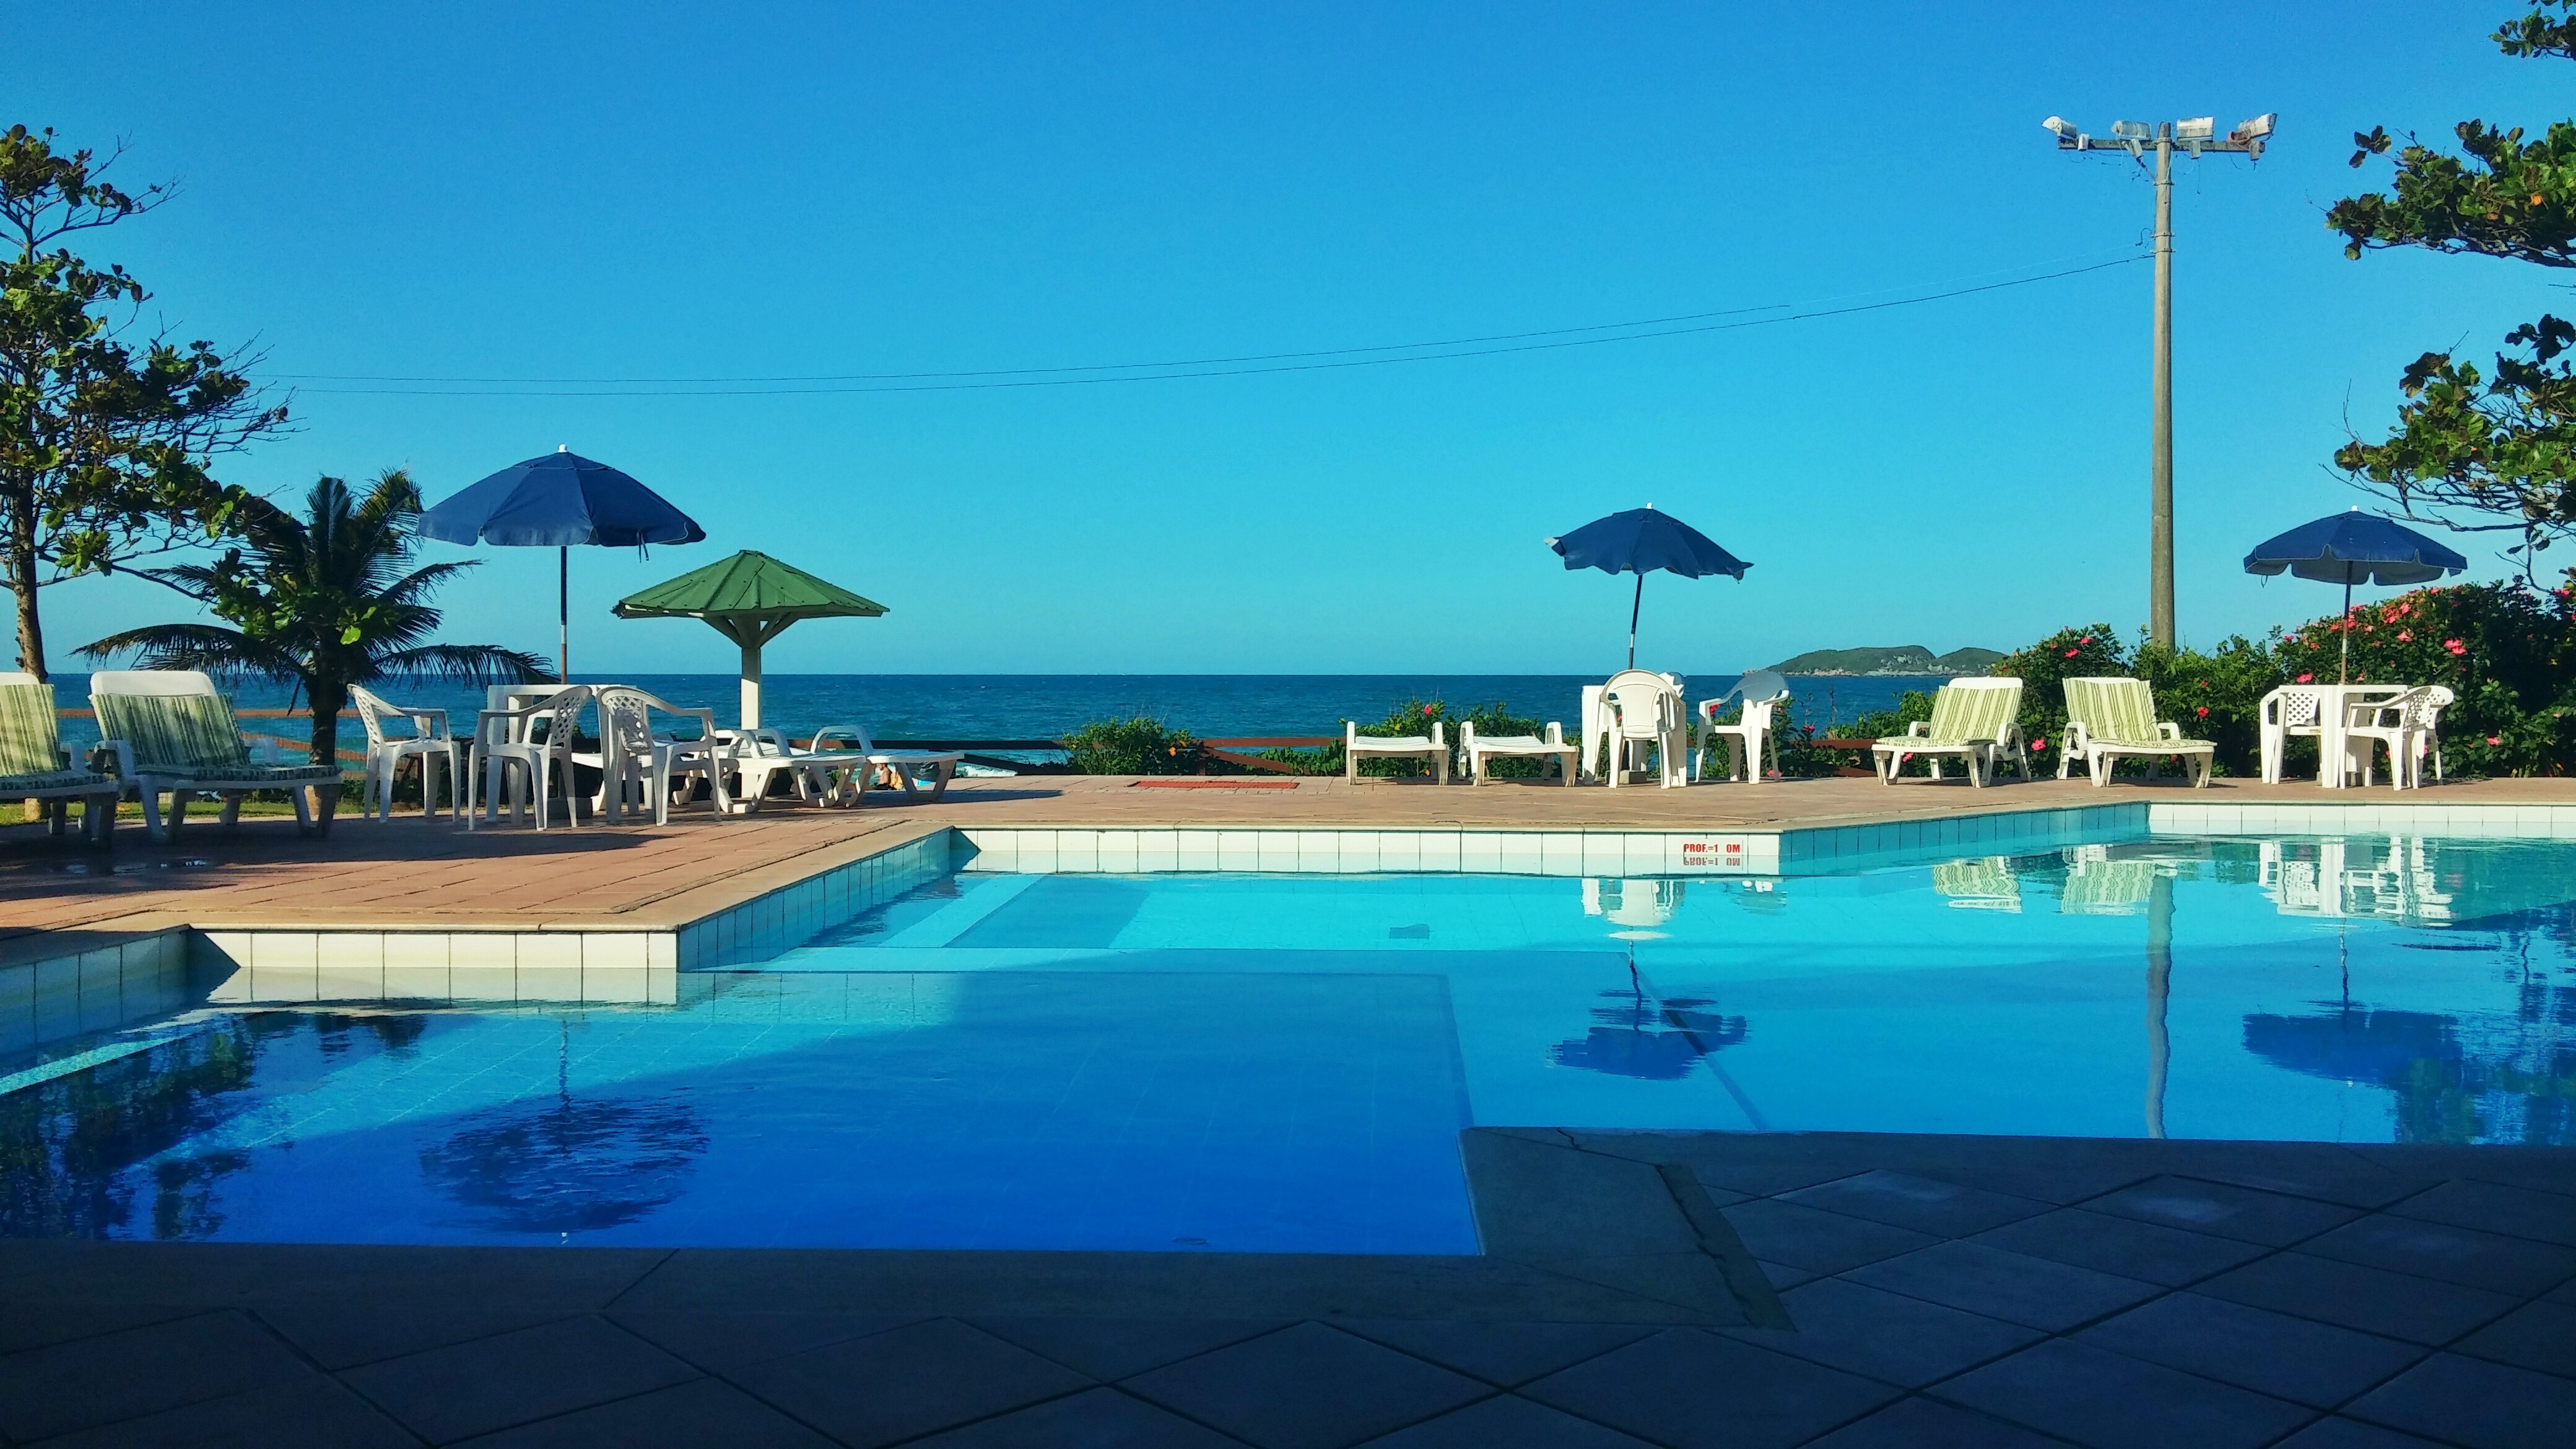
beach, landscape, water, nature, ocean, horizon, sky, villa, mansion, summer, pool, reflection, swimming pool, lagoon, ride, property, blue, rest, tourism, trip, leisure, blue sky, clouds, resort, holidays, mar, agua, sol, estate, caribbean, florianopolis, brazil, quiet, santa catarina, ocean sky, resort town